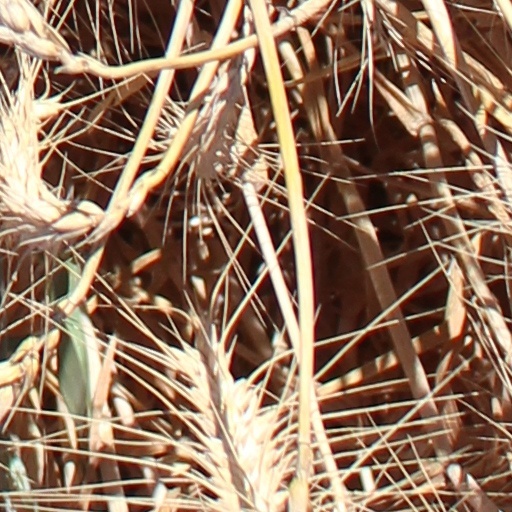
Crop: wheat